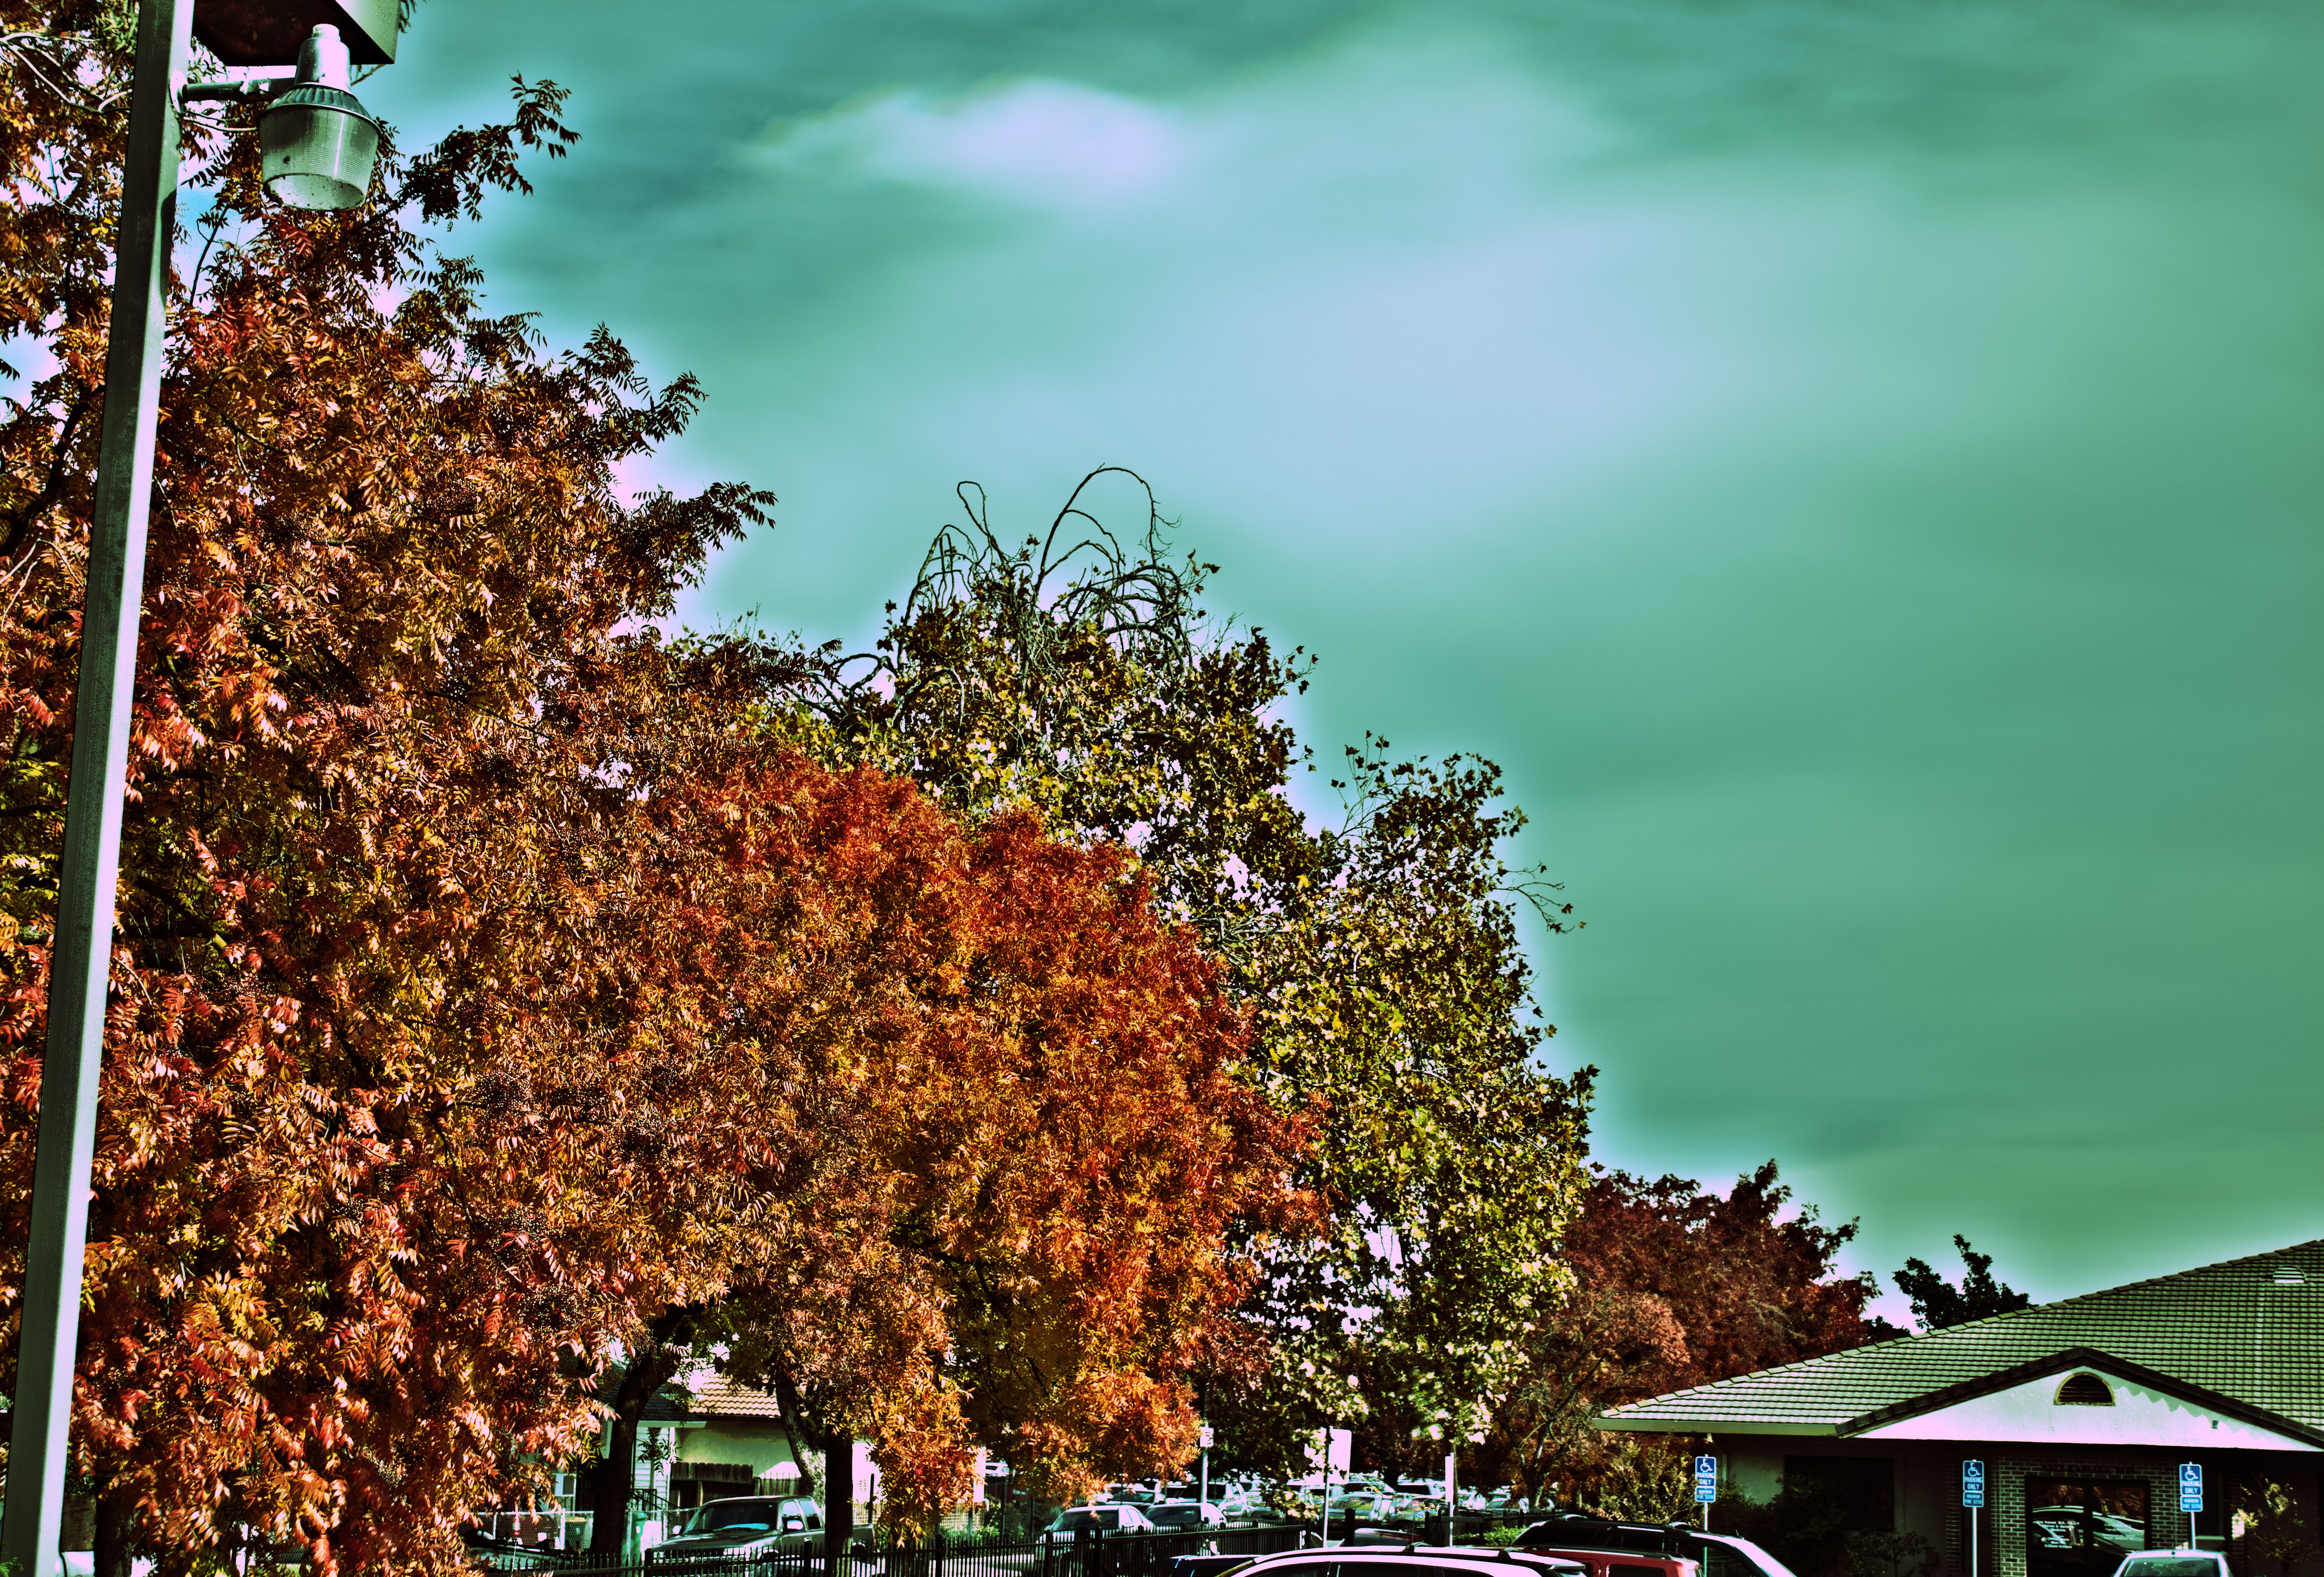
trees, leaves, sky, tree, leaf, green, autumn, natural landscape, woody plant, cloud, plant, deciduous, spring, suburb, residential area, road, branch, neighbourhood, maple, maple leaf, house, architecture, landscape, Tints and shades, home, plane, meteorological phenomenon, street, city